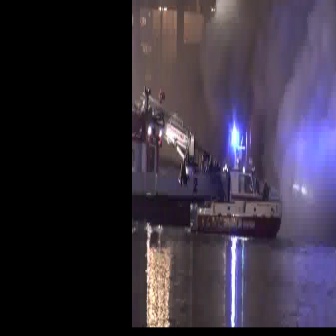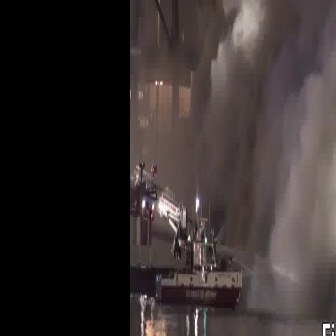
  Please identify the target specified by the bounding box [189,144,282,237] in the first image and locate it in the second image. Return the coordinates in [x_min,y_min,x_max,y_max] format.
Answer: [153,218,244,308]